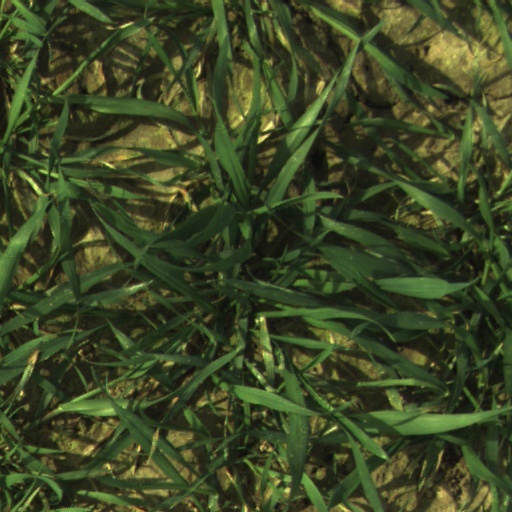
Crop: wheat